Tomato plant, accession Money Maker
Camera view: vertical (180 deg); turntable rotation: 330 degrees
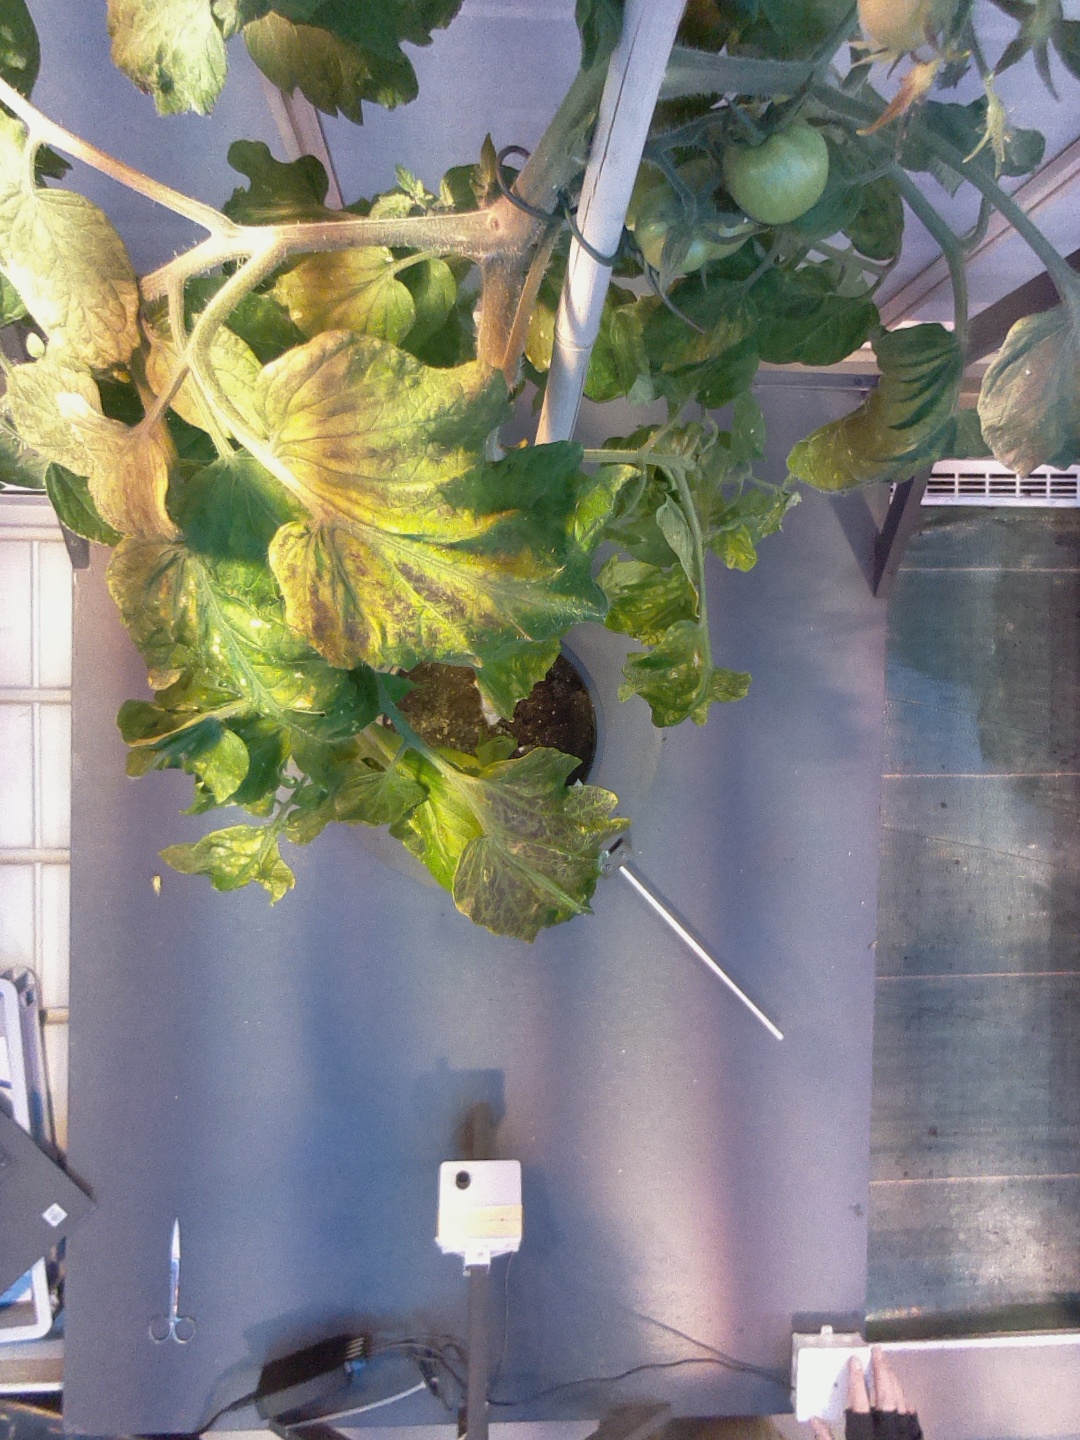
BBCH growth stage 73: 30%-40% of final fruit size